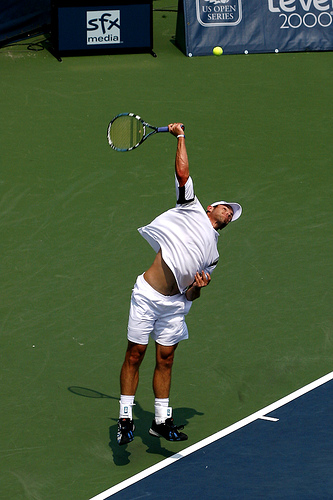
vận động viên tennis đang cầm vợt thi đấu trên sân